Ligurian Prealps

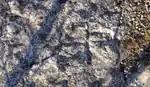
Crosses engraved on a rock on the Castell'Ermo

Human settlement in the Ligurian Prealps is very ancient and left significant traces in various places, also thanks to a number of natural caves which eased the conservation of prehistoric remains and artifacts. The area was involved in the Italian campaigns of Napoleone Bonaparte and several fortresses were built on the chain summit and mountain passes. Before the Industrial Revolution and the spreading of motorized traffic the area was characterized by the presence of small rural settlements alongside permanently inhabited villages. Around the end of the 19th century these mountains, like many others in the Italian peninsula, appeared quite barren due to extensive deforestation. Ligurian Prealps had an important role during the Italian resistance movement as refuge and battleground for many partisan units. The Ligurian partisans' deeds on the Prealps were narrated, among others, by Italo Calvino in some of his masterworks. During the post-war period, like in other low-altitude mountain zones of Italy, Ligurian Prealps suffered depopulation and woodland spread in many former cultivated areas which had been abandoned. This increase in woodland is seen as one of the main reasons of the diffusion of wolves in the Ligurian Prealps starting from their refuge areas in the Central Apennine. This later made it possible for the species to recolonize the entire Alpine chain.